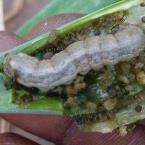
Crop: Onion
Condition: caterpillar-p